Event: Nepal Earthquake
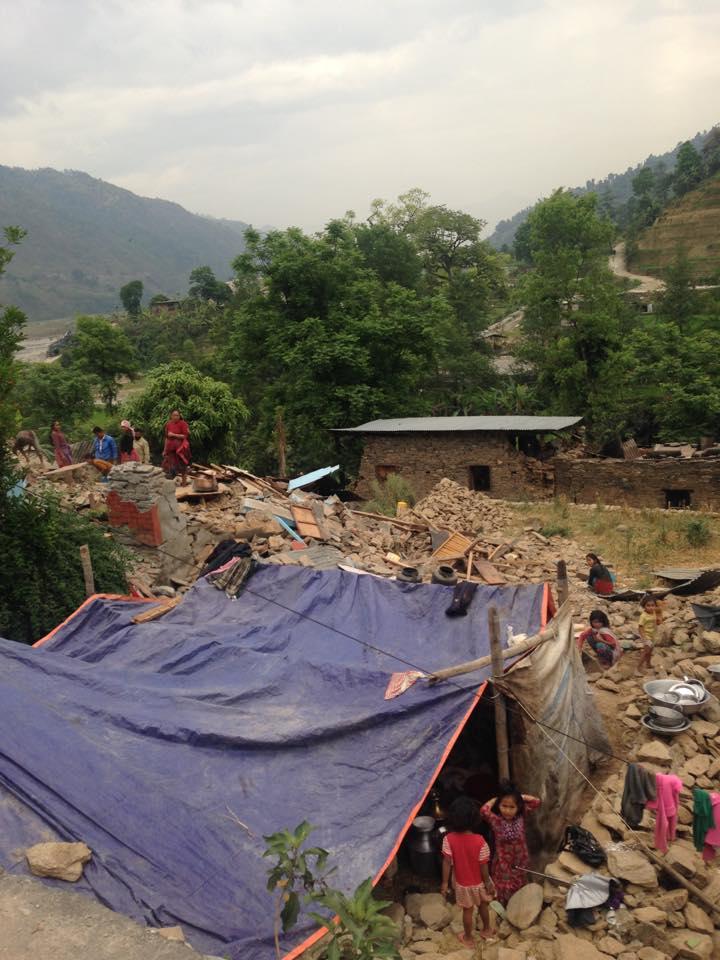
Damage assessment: damage